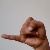
The image shows a hand gesture representing the letter 'J' in Indian Sign Language.